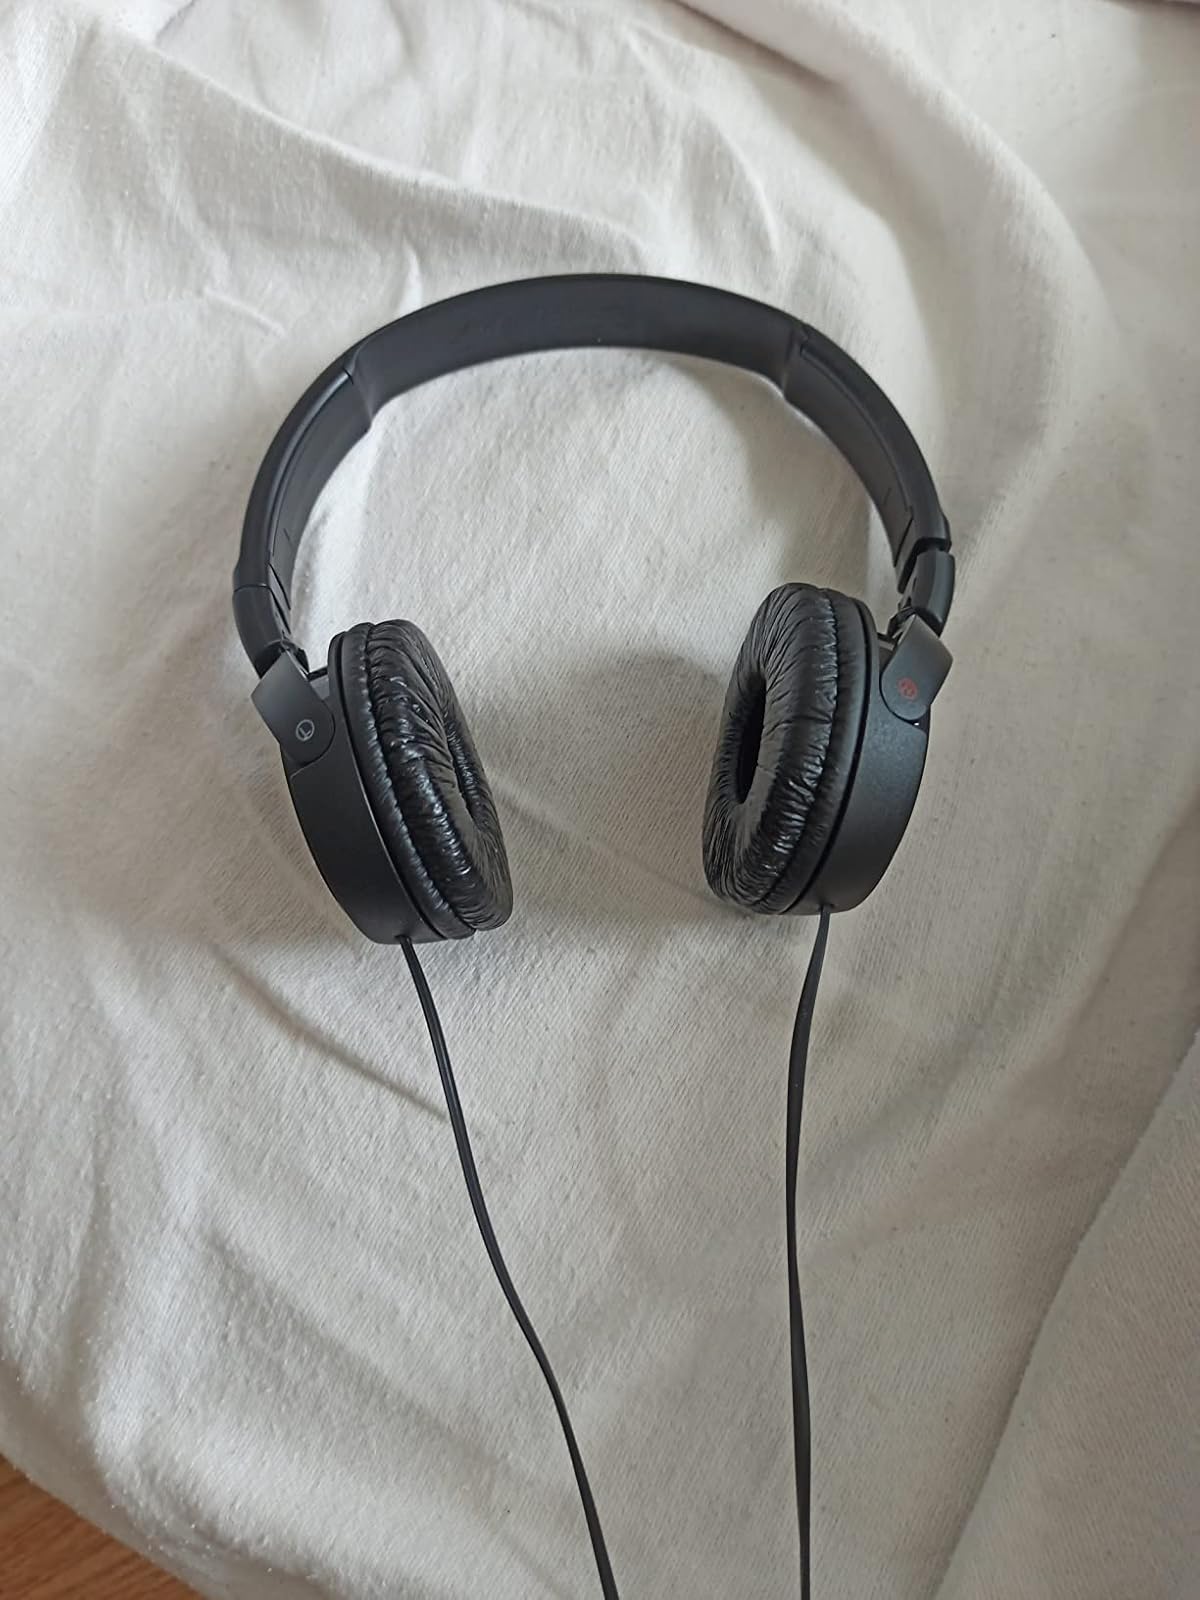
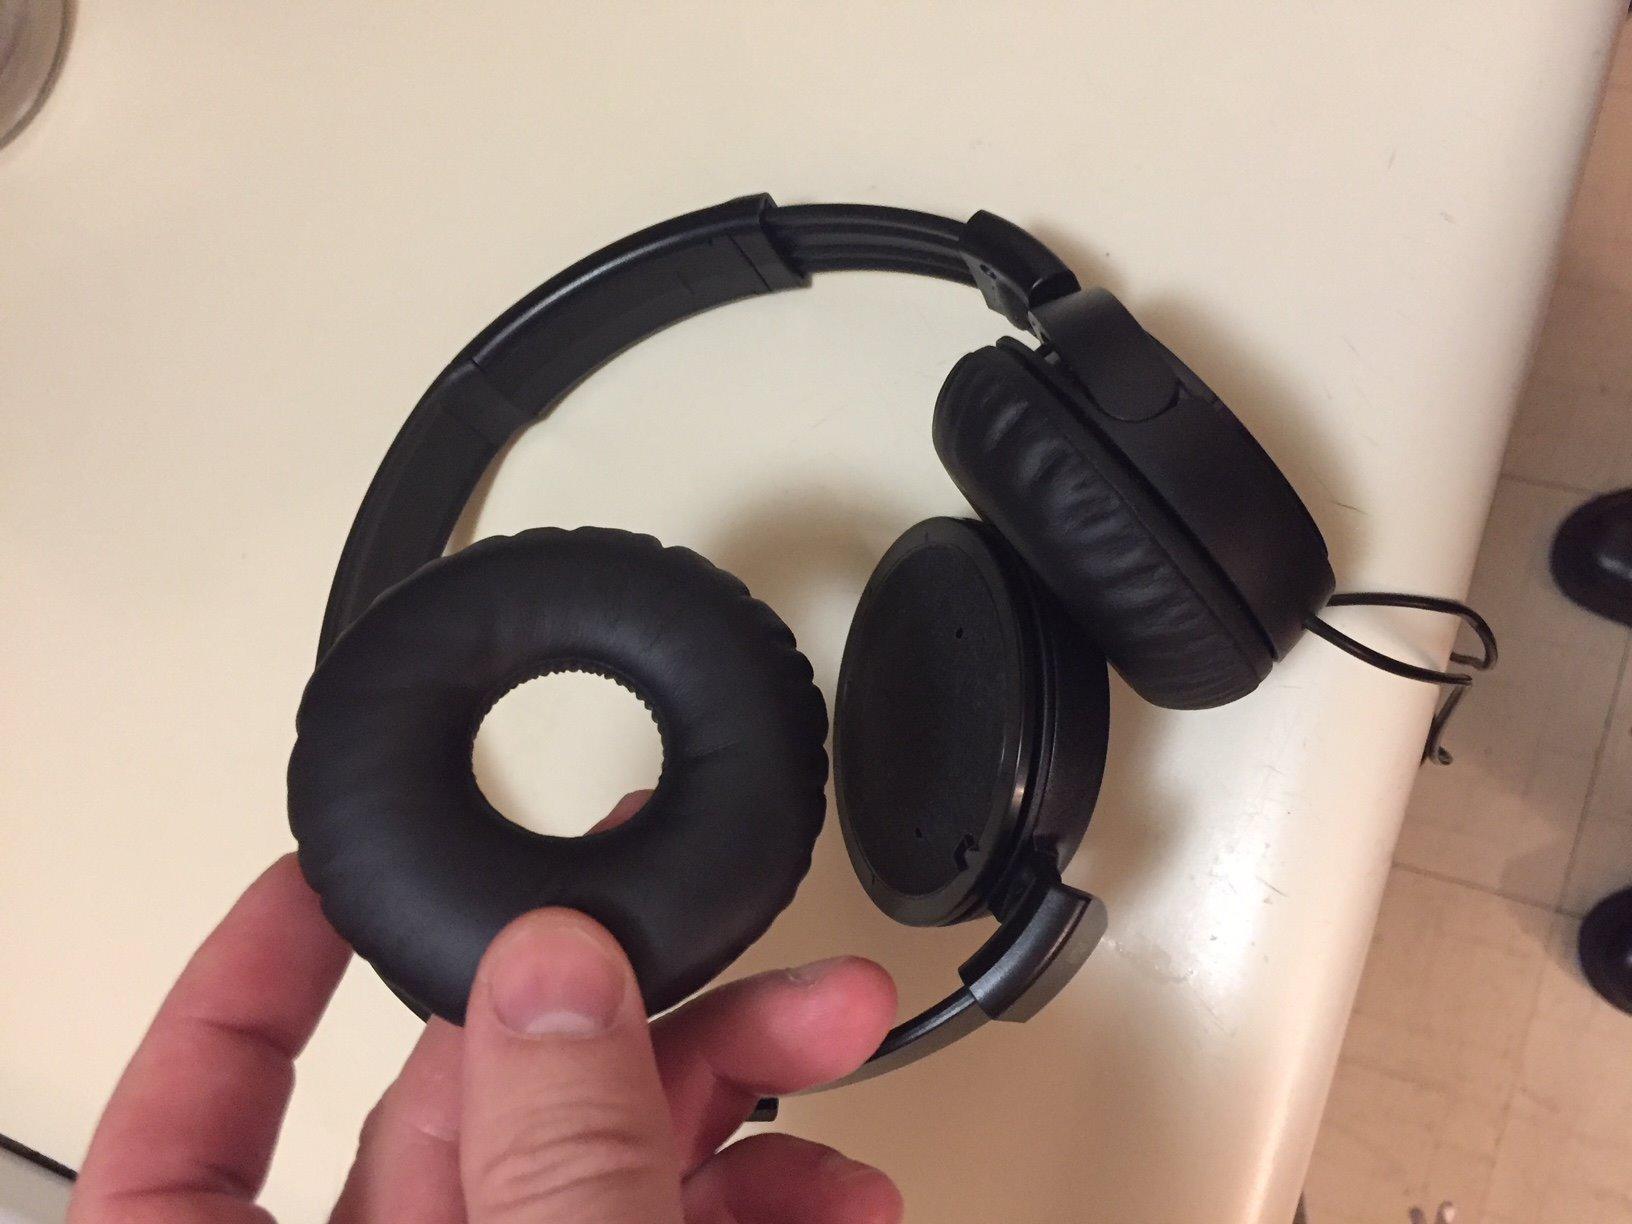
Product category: headphones
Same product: yes